Glans penis

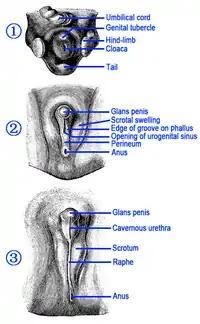
Development of external genitalia in the male embryo

The glans develops as the terminal end of a phallic structure, called the genital tubercle, which forms in the embryo regardless of sex during the early weeks of pregnancy. Initially undifferentiated, the tubercle develops into a penis during the development of the reproductive system depending on the exposure to male hormones, such as androgens. In mammals, sexual differentiation is determined by the sperm that carries either an X or a Y (male) chromosome. The Y chromosome contains a sex-determining gene (SRY) that encodes a transcription factor for the protein TDF (testis determining factor) and triggers the creation of testosterone for the embryo's development into a male.